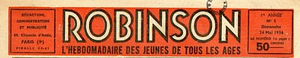
Robinson, sous-titré « l'hebdomadaire des jeunes de tous les âges », est un journal de bande dessinée français paru entre le 24 avril 1936 et le 30 juin 1940 et publié à Paris par Opera Mundi en partenariat avec Hachette.